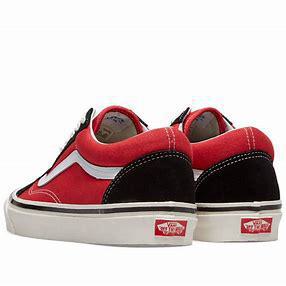
Brand: Vans
Model: UA Old Skool 36 DX